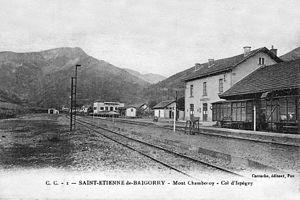
Intérieur de la gare terminus de Saint-Étienne-de-Baïgorry vers 1910.
La gare de Saint-Étienne-de-Baïgorry est une ancienne gare ferroviaire française de la ligne d'Ossès - Saint-Martin-d'Arrossa à Saint-Étienne-de-Baïgorry, située sur le territoire de la commune de Saint-Étienne-de-Baïgorry dans le département des Pyrénées-Atlantiques en région Nouvelle-Aquitaine.
La vallée de Baïgorry est une vallée des Pyrénées où coule la Nive des Aldudes, un affluent de la Nive.
La ligne d'Ossès - Saint-Martin-d'Arrossa à Saint-Étienne-de-Baïgorry est une ligne ferroviaire française à écartement standard à voie unique, embranchement de la ligne de Bayonne à Saint-Jean-Pied-de-Port, située intégralement dans le département des Pyrénées-Atlantiques.